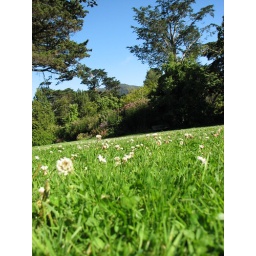
golden gate park in the grass